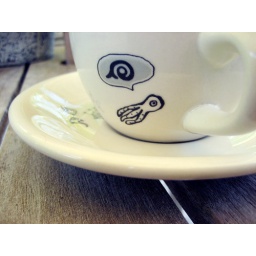
More original ceramic cups and mugs by Silver Swell